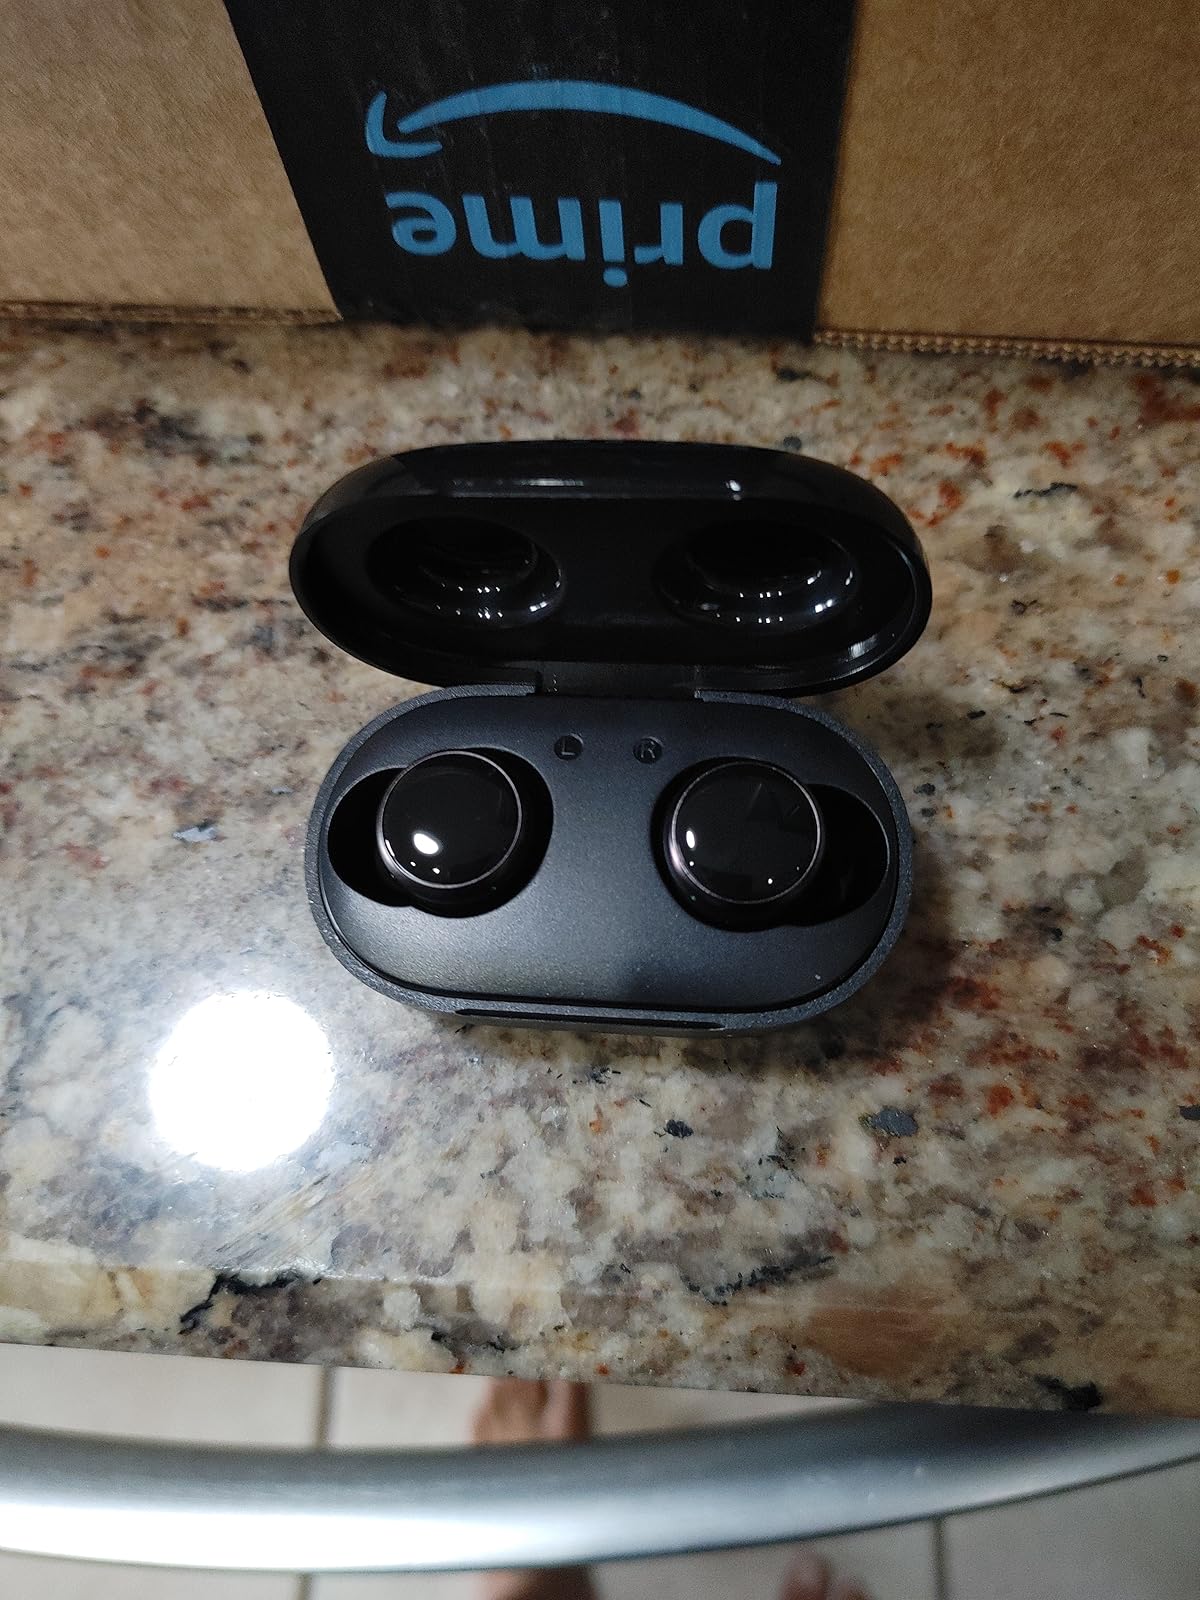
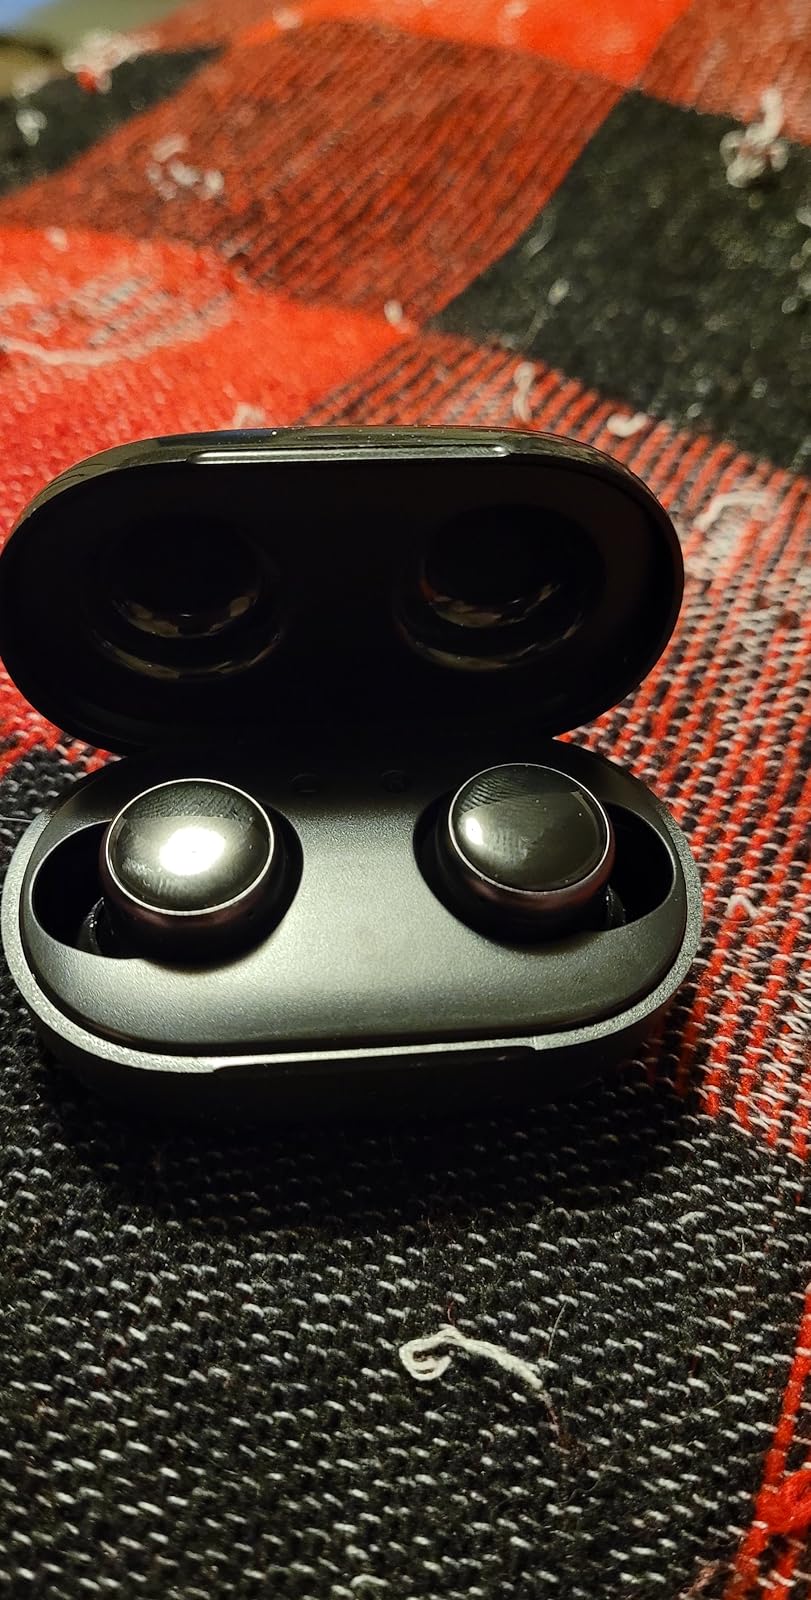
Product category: earbuds
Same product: yes